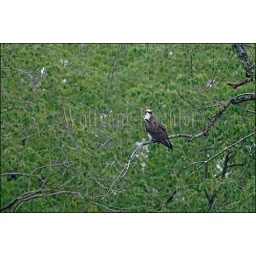
Usa, texas, hill country near hunt, osprey perched in tree